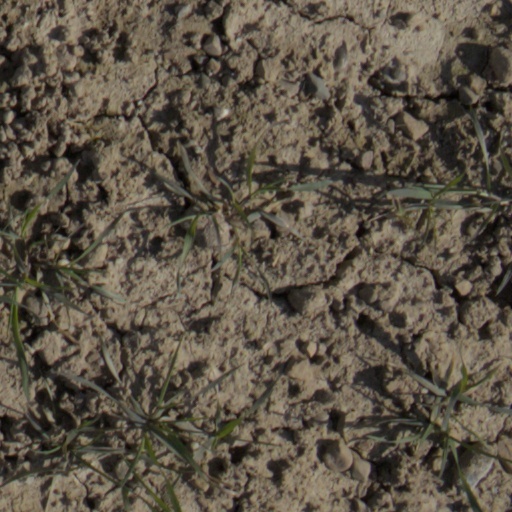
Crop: wheat